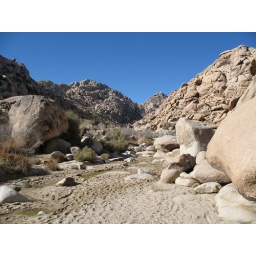
We are now up in the flat section of the canyon. The water is flowing above the sand now.